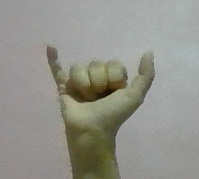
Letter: ya